HMS St Albans (F83)

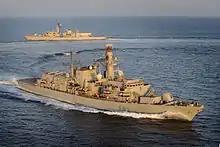
Before refit, with in 2011

"St Albans" left Portsmouth on 19 January 2009 to conduct maritime security patrols in the Mediterranean. The ship joined a NATO Task Group in the Mediterranean, protecting busy shipping trade routes. "St Albans" was also a part of the rapid-response NATO Response Force (NRF). The ship also visited ports in Majorca, Italy and Egypt whilst in the region. She arrived on the Clyde on 7 May 2009 at 1500hrs, heading for Faslane.